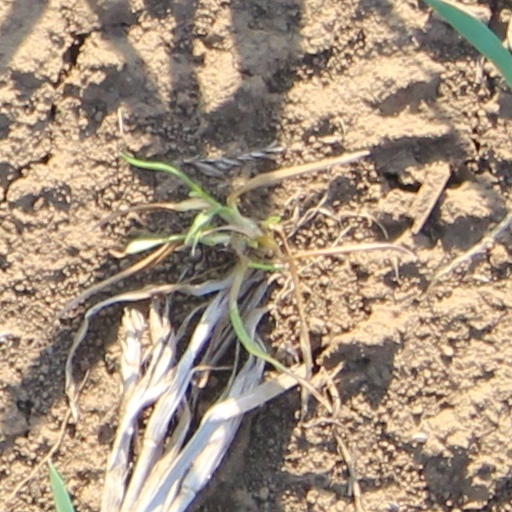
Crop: wheat